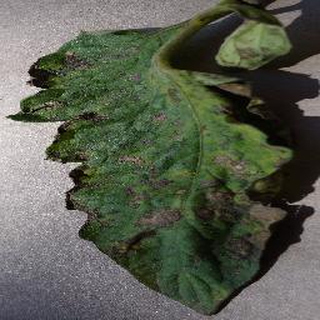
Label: tomato_early_blight